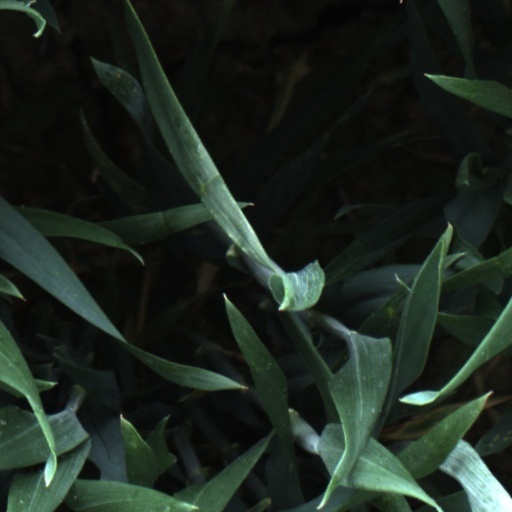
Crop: wheat